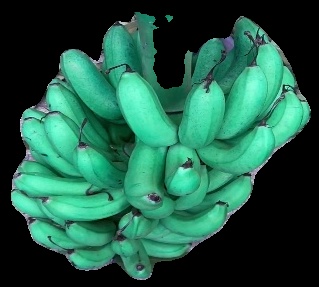
Variety: rasbale
Grade: grade1